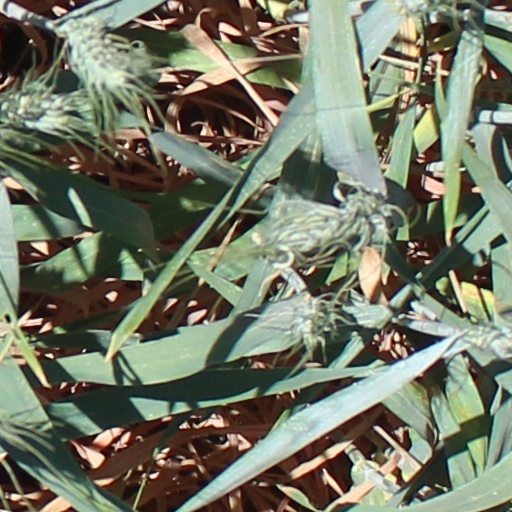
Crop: wheat